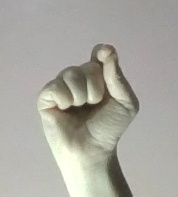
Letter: fa